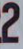
Number: 2